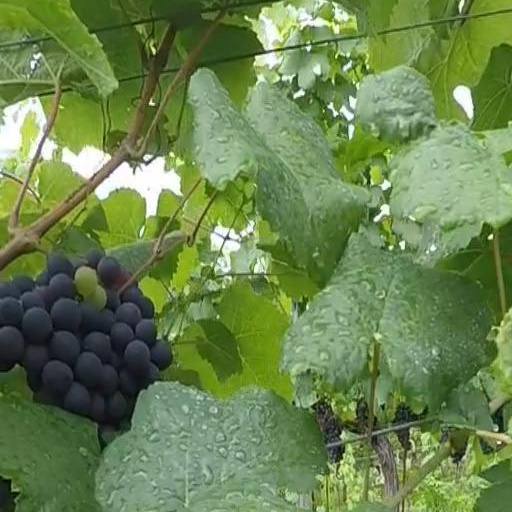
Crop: grape